Battle of Cardedeu

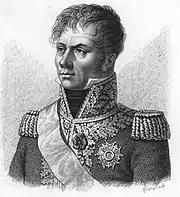
Laurent Gouvion Saint-Cyr had orders from Napoleon to relieve Duhesme in Barcelona.

After the failures of the summer, Napoleon appointed General of Division Laurent Gouvion Saint-Cyr to replace Duhesme on 17 August 1808. A week earlier, the emperor had ordered two crack divisions to reinforce the VII Corps from the garrison of Italy. General of Division Joseph Souham led 10 veteran French battalions while General of Division Domenico Pino commanded the best Italian units. On the other hand, Reille's division had been formed of 8,000 soldiers of indifferent quality. His rag-tag force included French National Guards, drafted gendarmes, French reserves and provisional units, one Swiss battalion, and the French 113th Line Infantry Regiment, plus cavalry and artillery. The so-called French 113th was actually made up of Italians from the recently annexed Grand Duchy of Tuscany.